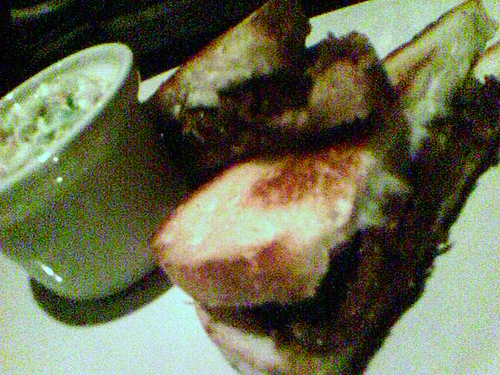
user: Given an image and a question. Answer the question in a short answer. Question: What kind of sandwich is this? Short Answer:
assistant: chicken